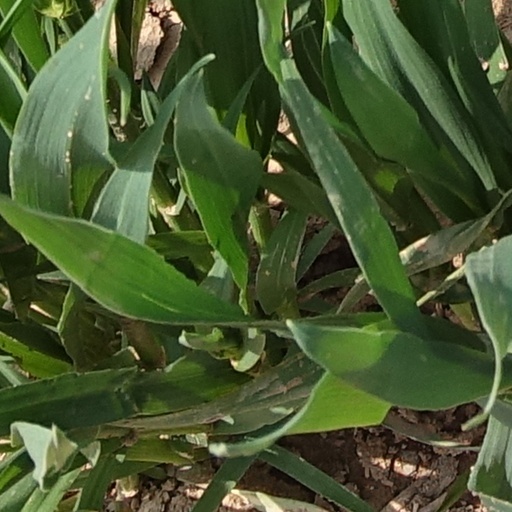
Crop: wheat